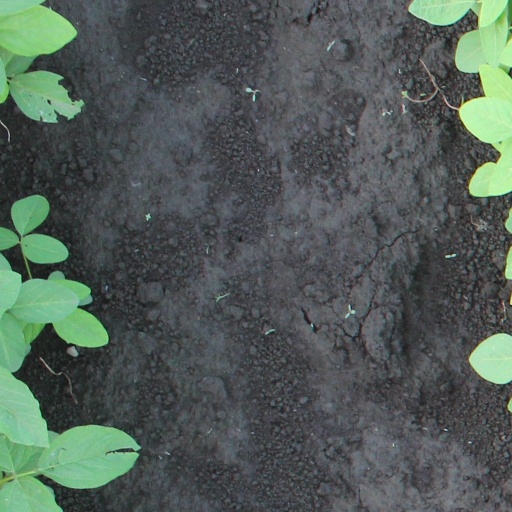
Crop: soybean